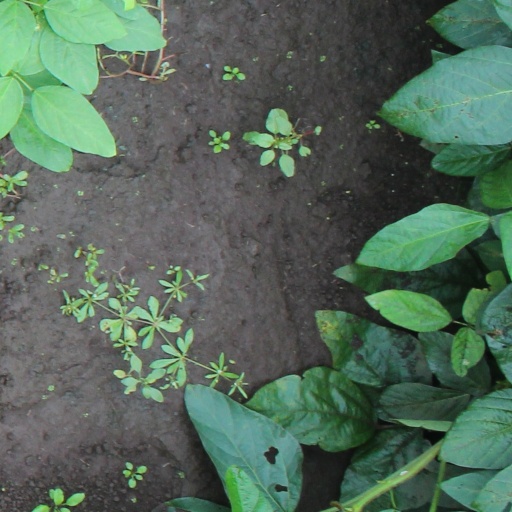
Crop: soybean